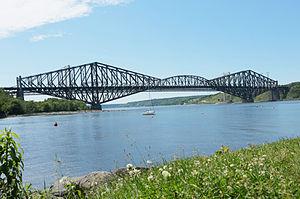
Le Pont de Québec, vu de l'est.
Le pont de Québec est un pont mixte ferroviaire et routier qui traverse le fleuve Saint-Laurent à l'ouest de la ville de Québec jusqu'à Lévis sur la rive sud. Il est encore considéré aujourd'hui comme une œuvre majeure d'ingénierie. Il est situé à un peu moins de 200 m en aval du pont Pierre-Laporte.